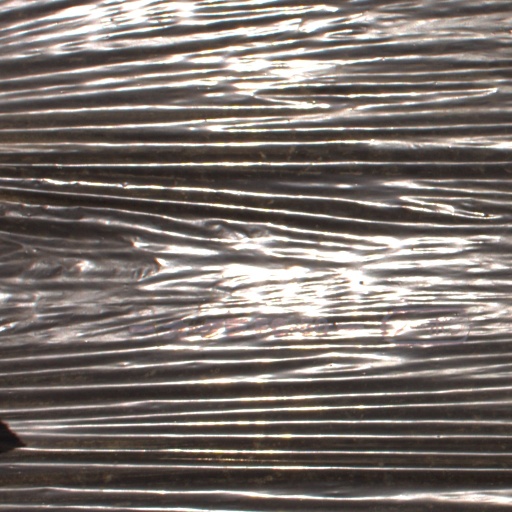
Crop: Jerusalem artichoke